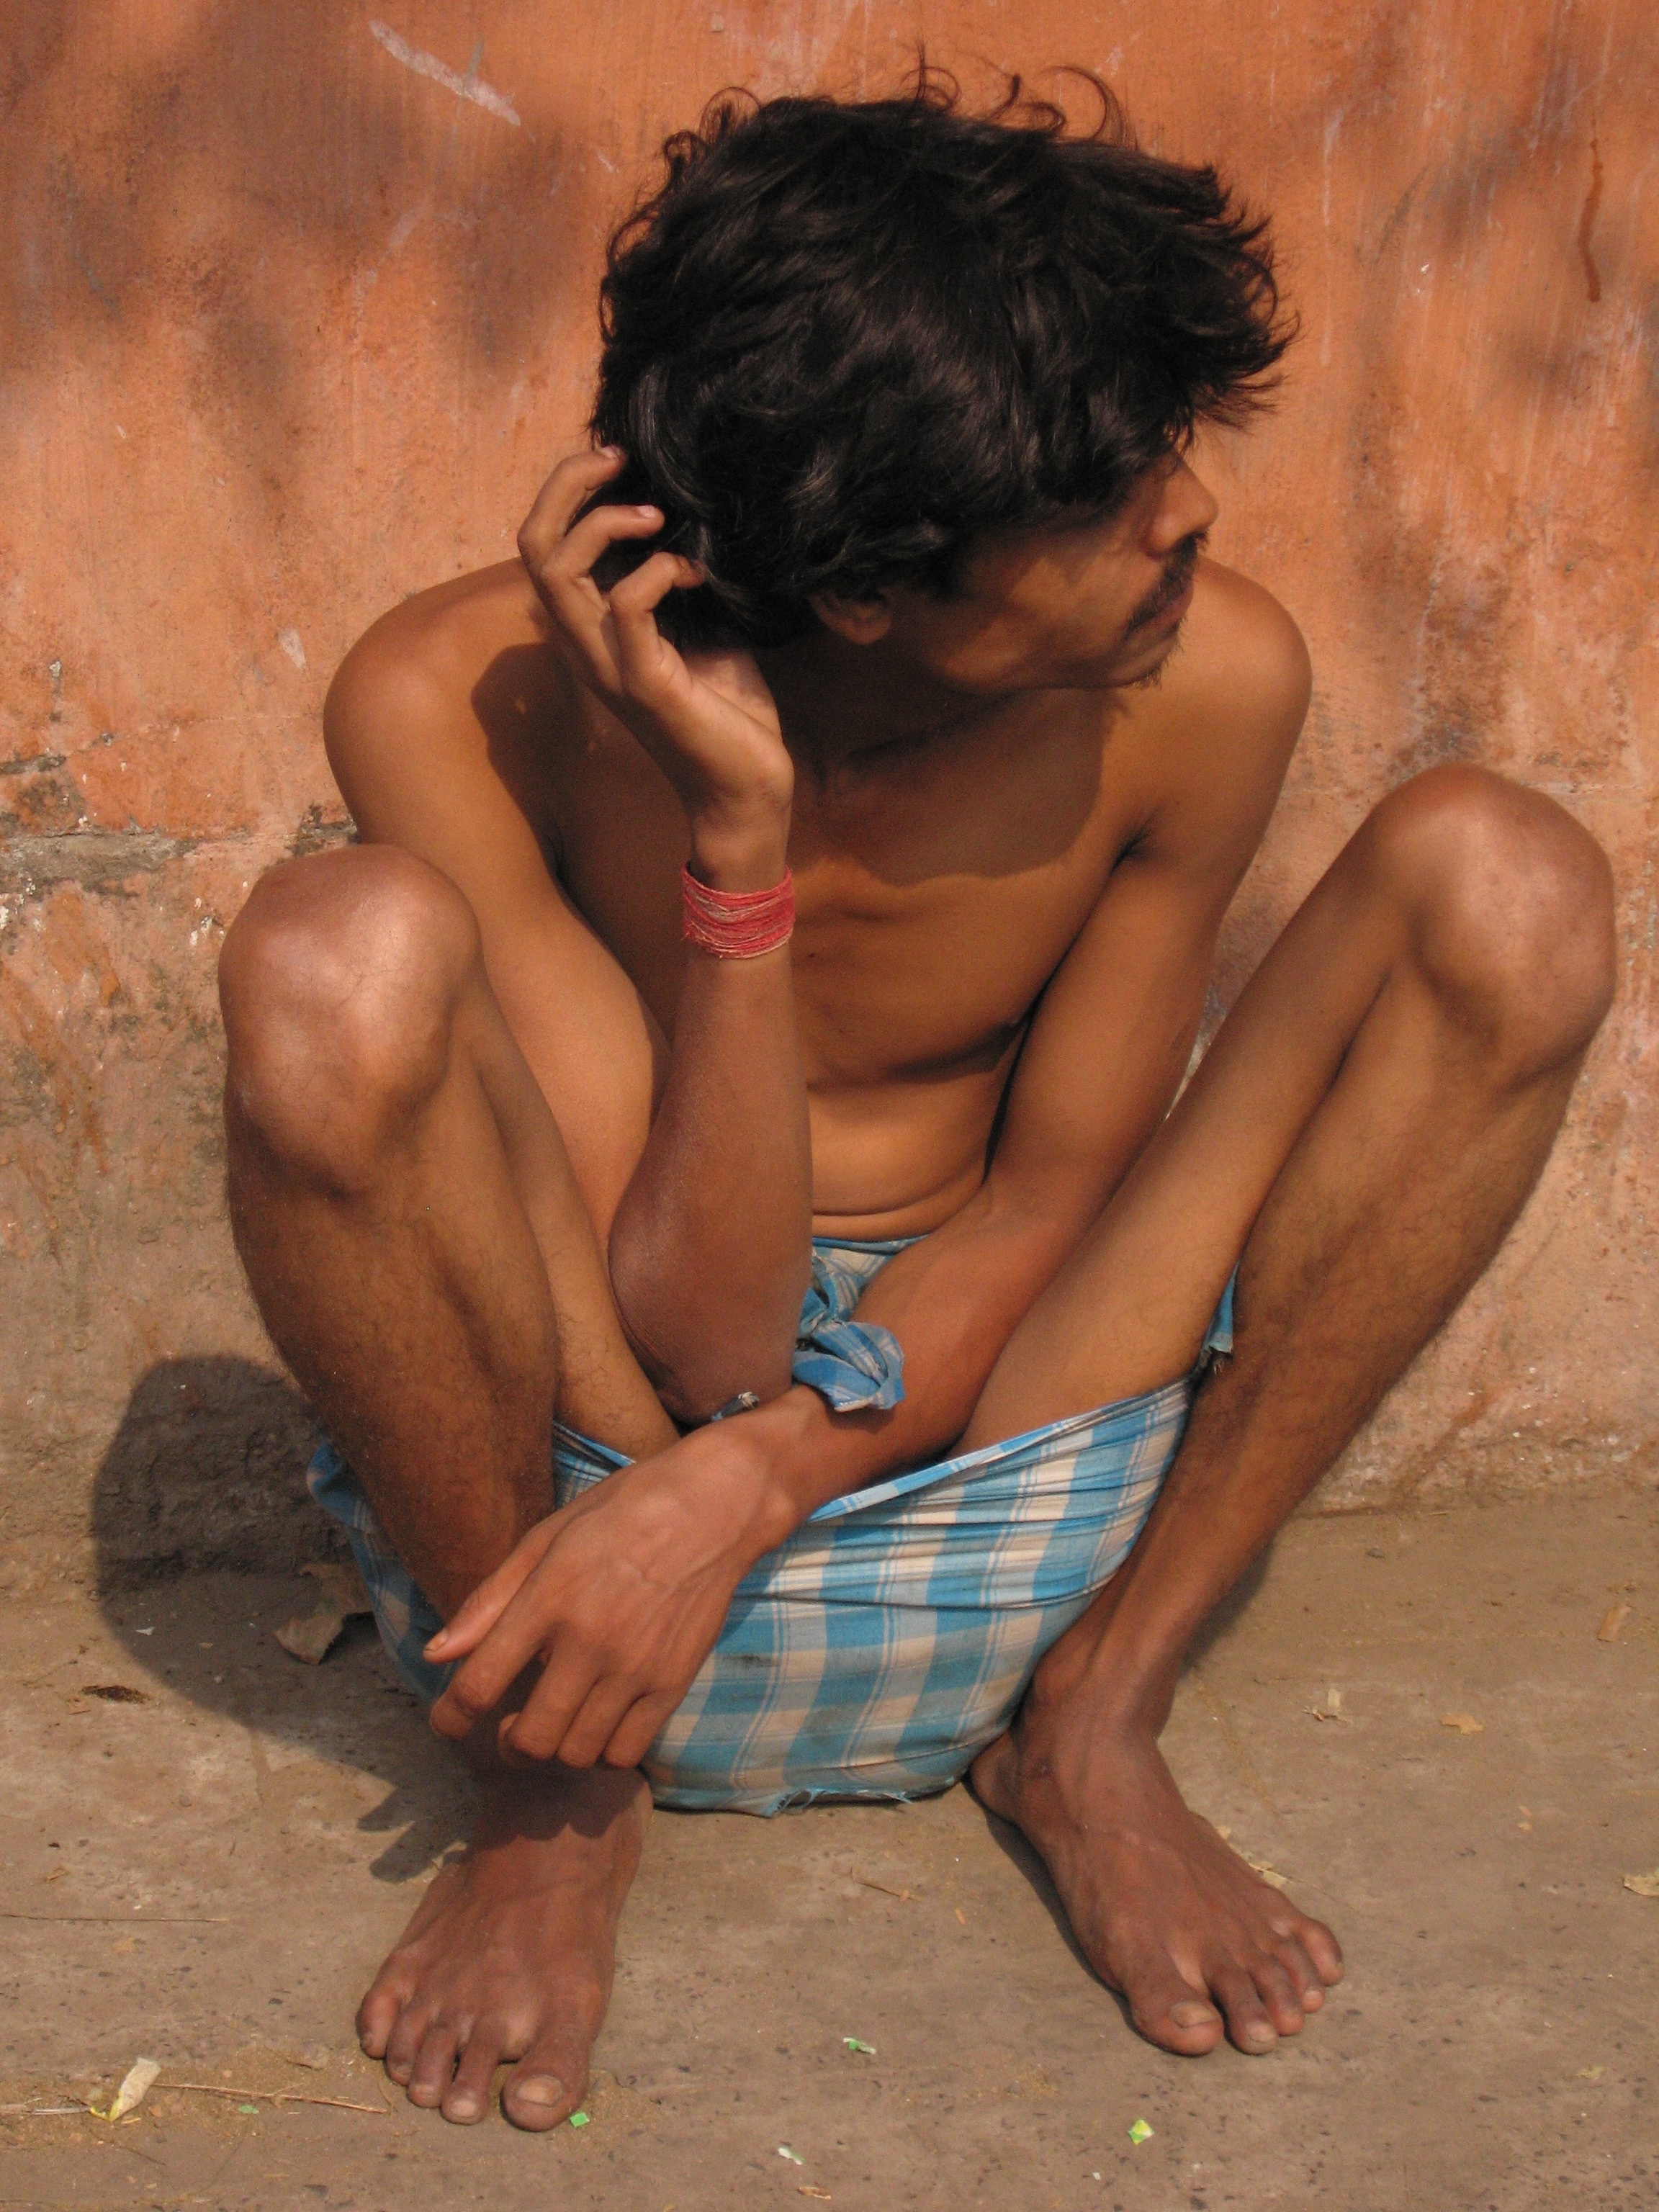
man, person, boy, male, model, muscle, chest, roadside, india, beggars, barechestedness, art model, lungi, poor people